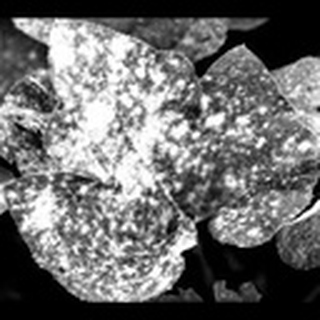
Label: cotton_powdery_mildew